M40 rifle

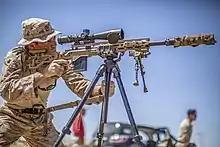
M40A6

On 25 July 2013, the Marine Corps released a solicitation for the M40 Modular Stock Program. Upgraded features are to include a folding stock, compatible with current M40 actions and barrels, to make the rifle more compact for transportation inside confined spaces like vehicles and a full-length rail to accommodate optics and accessories; the M40A5 has only a few inches of rail space beyond the scope for a night vision optic, so extending the rail length would allow more accessories to be attached, enabling snipers to put rounds on target under any conditions. Deliveries were to begin three months after the contract being awarded, with 1,100 stocks to be purchased to upgrade the entire M40A5 inventory. The resulting weapon from the program was originally to be re-designated the M40A6. Remington was awarded the contract in November 2014. The final product will be designated the M40A7 and was planned to be fielded by 2017. The M40A6 began fielding with Marine Corps in June 2016.